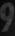
Number: 9